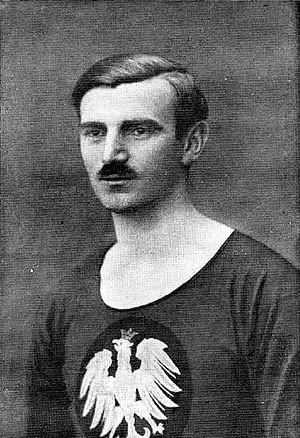
Wacław Michał Kuchar dit Wacek est un joueur et entraîneur de football, un athlète, skieur, ainsi qu'un patineur de vitesse et joueur et entraîneur de hockey sur glace polonais.